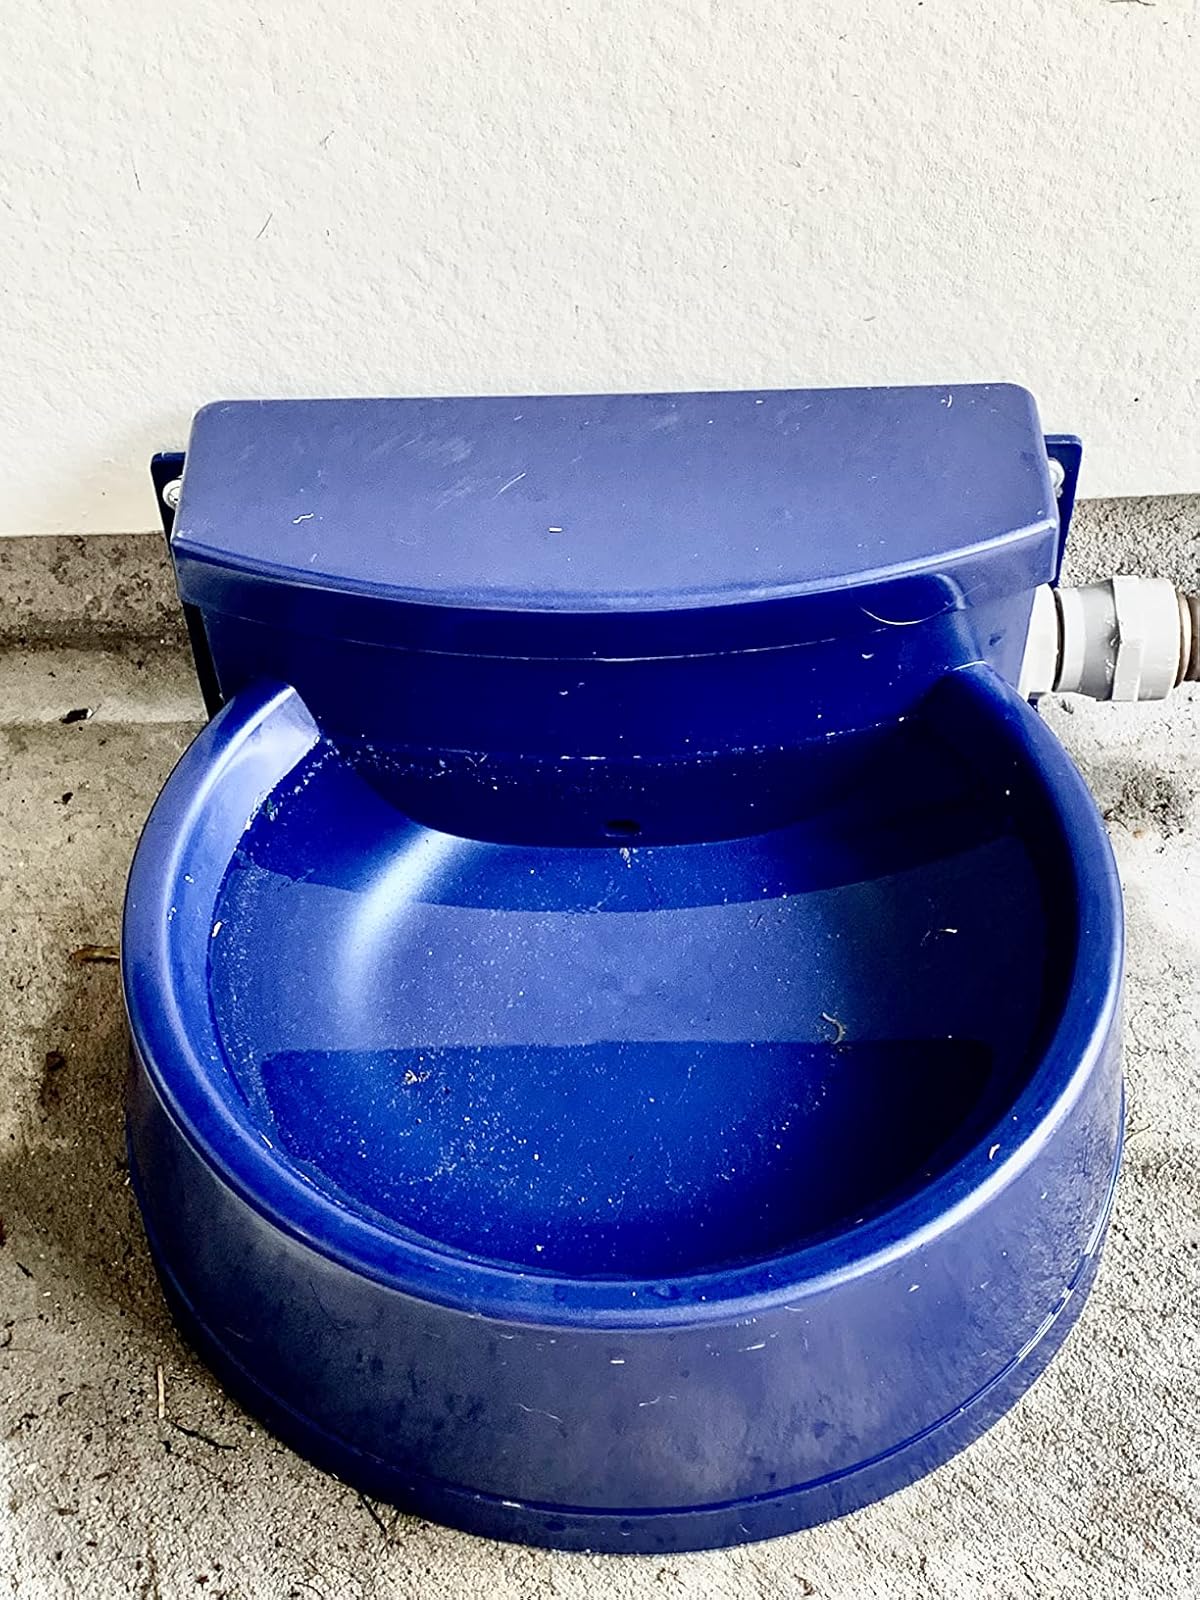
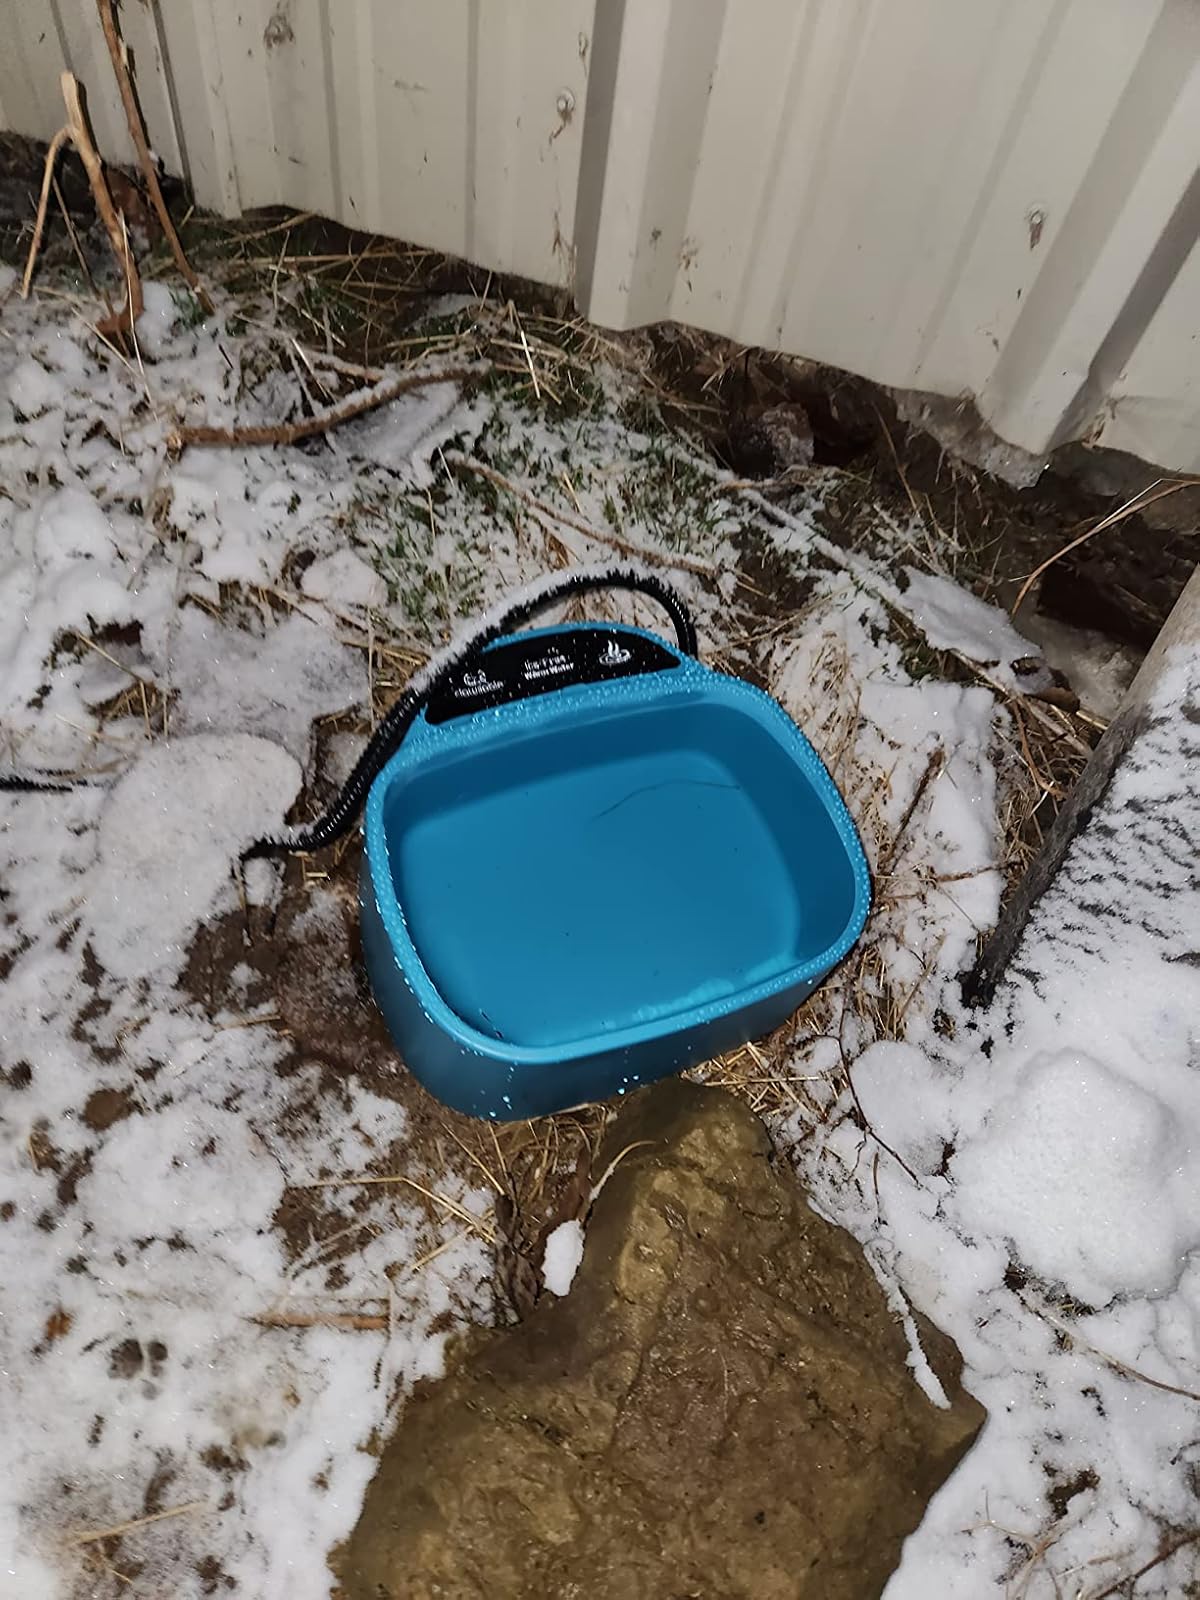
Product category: items_bowl
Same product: no